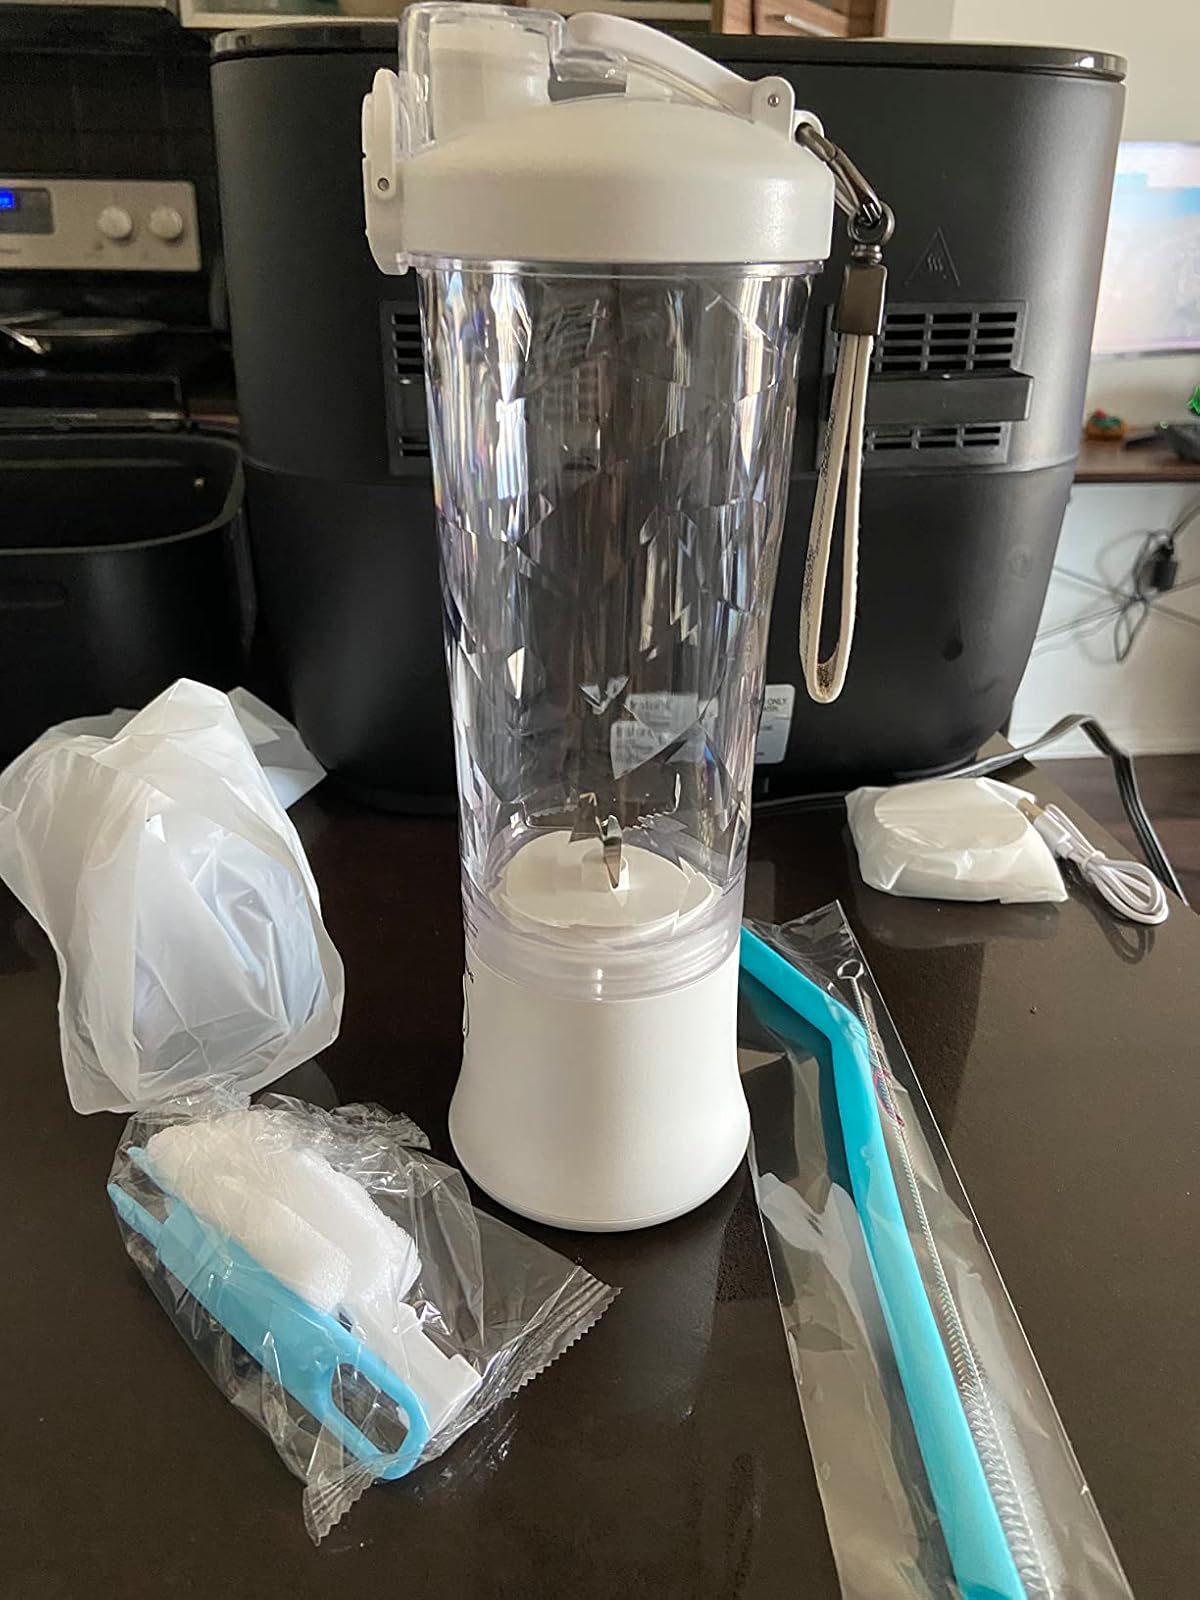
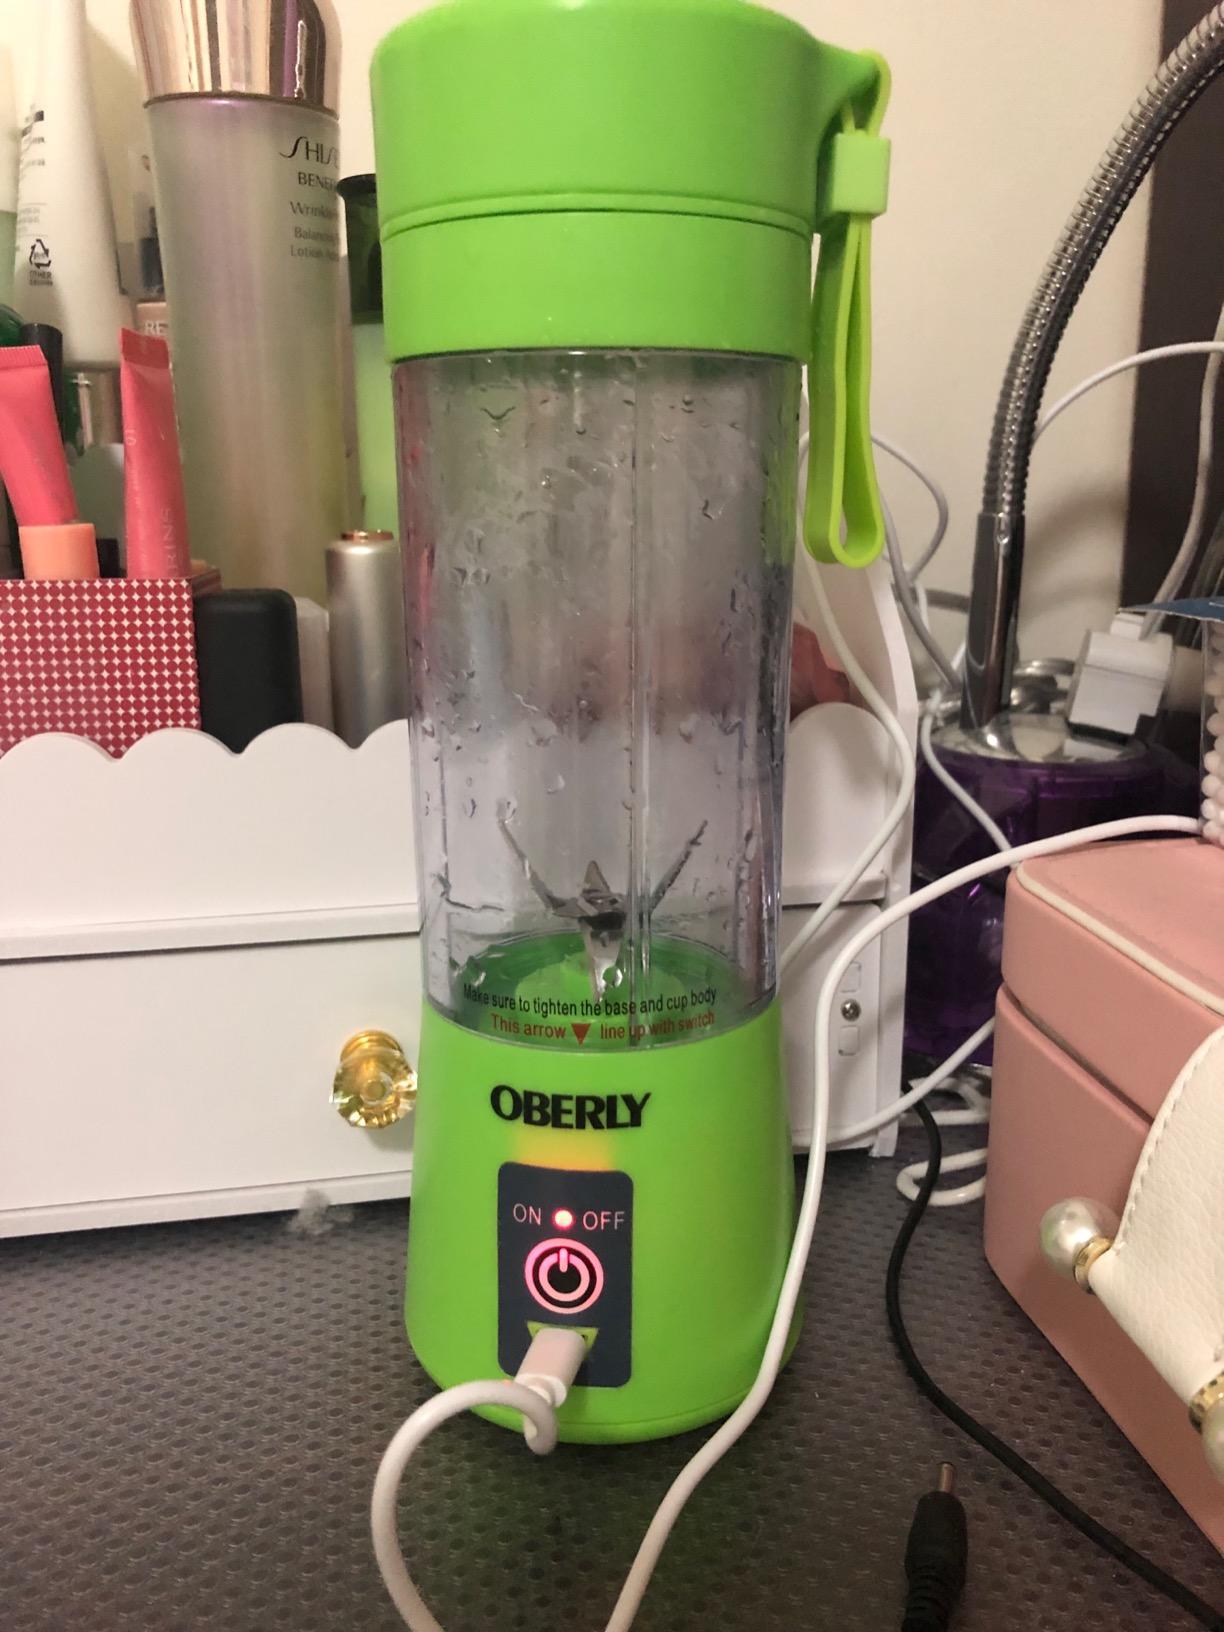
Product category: items_blender
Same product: no